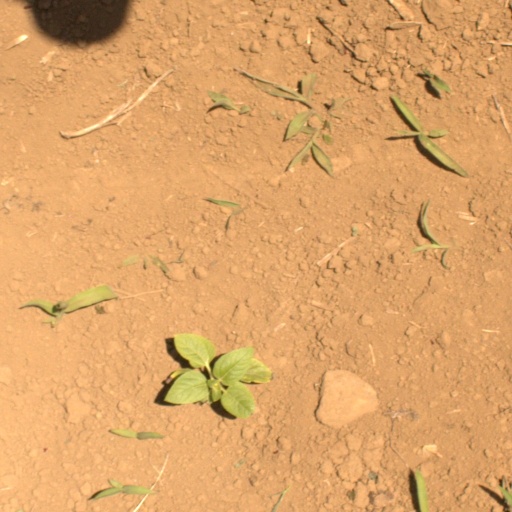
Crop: Jerusalem artichoke